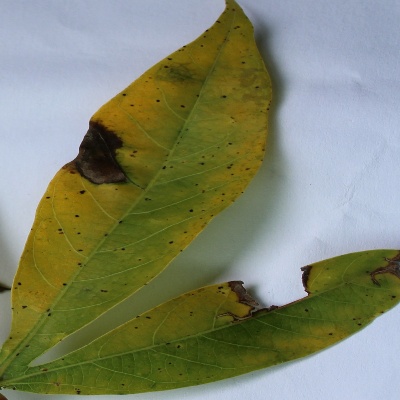
Crop: Cassava
Condition: brown spot